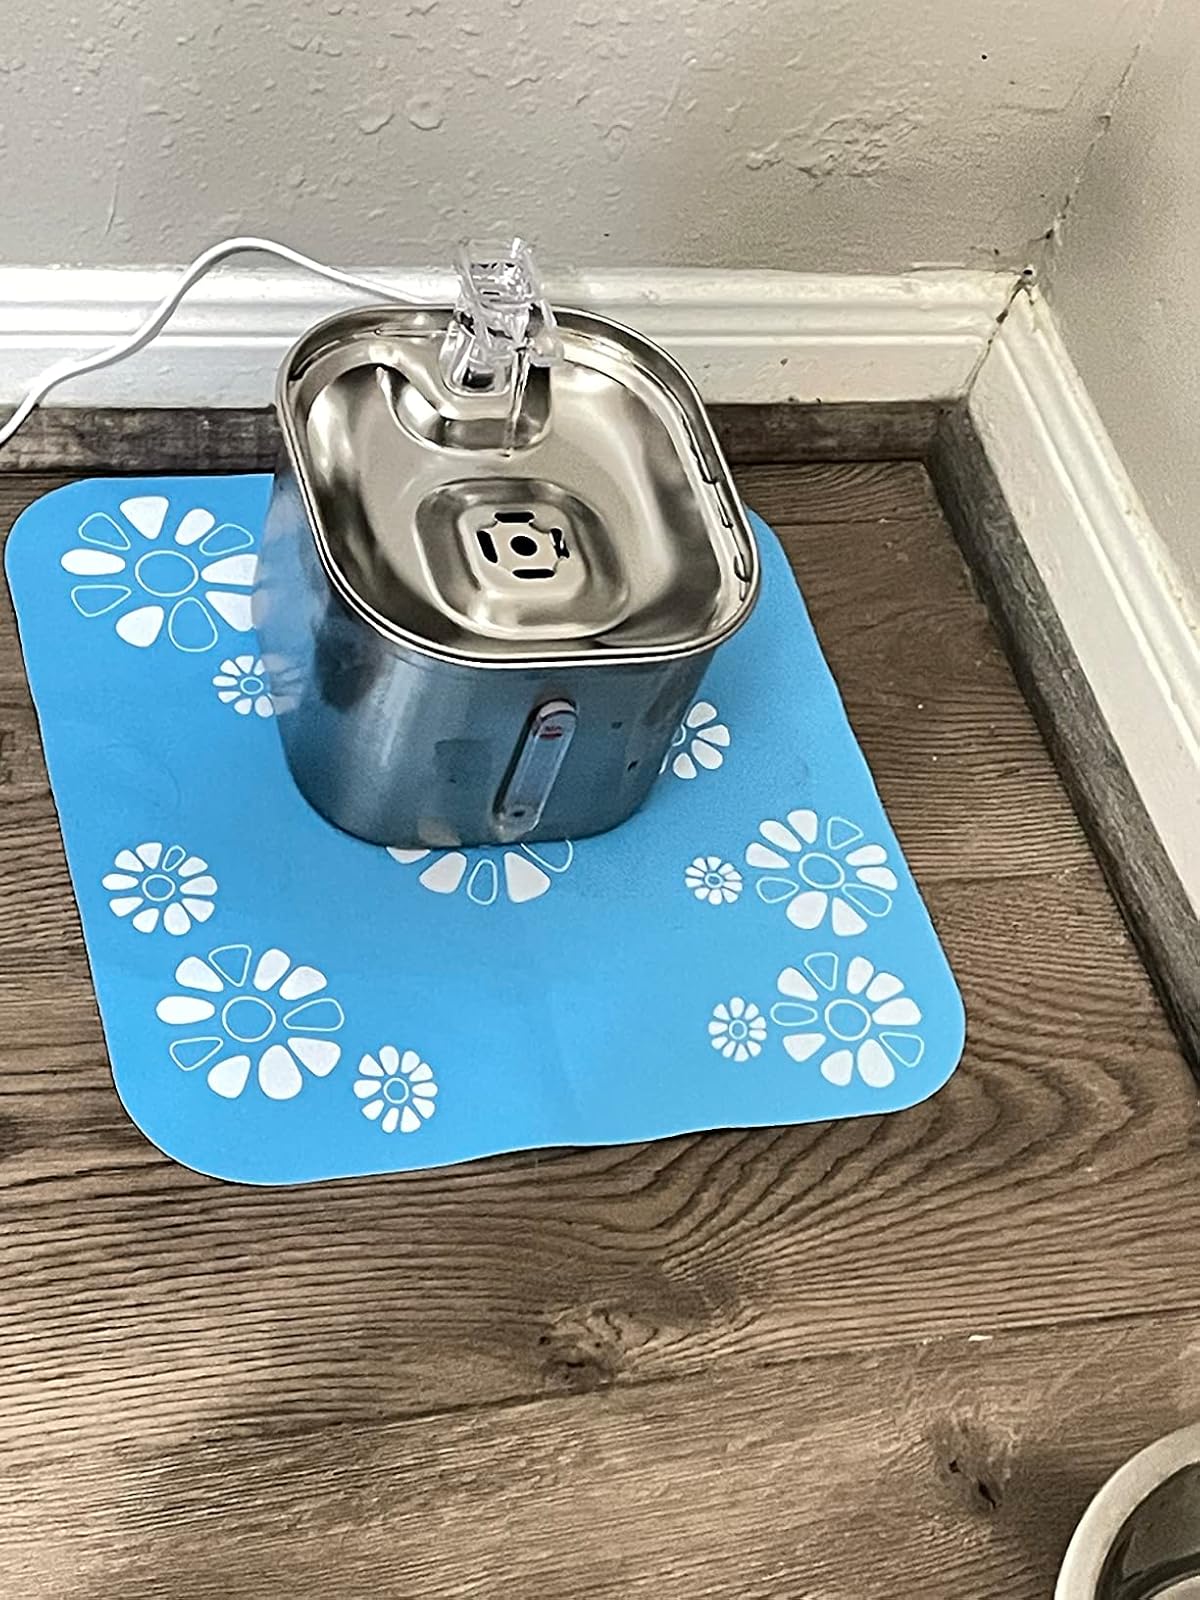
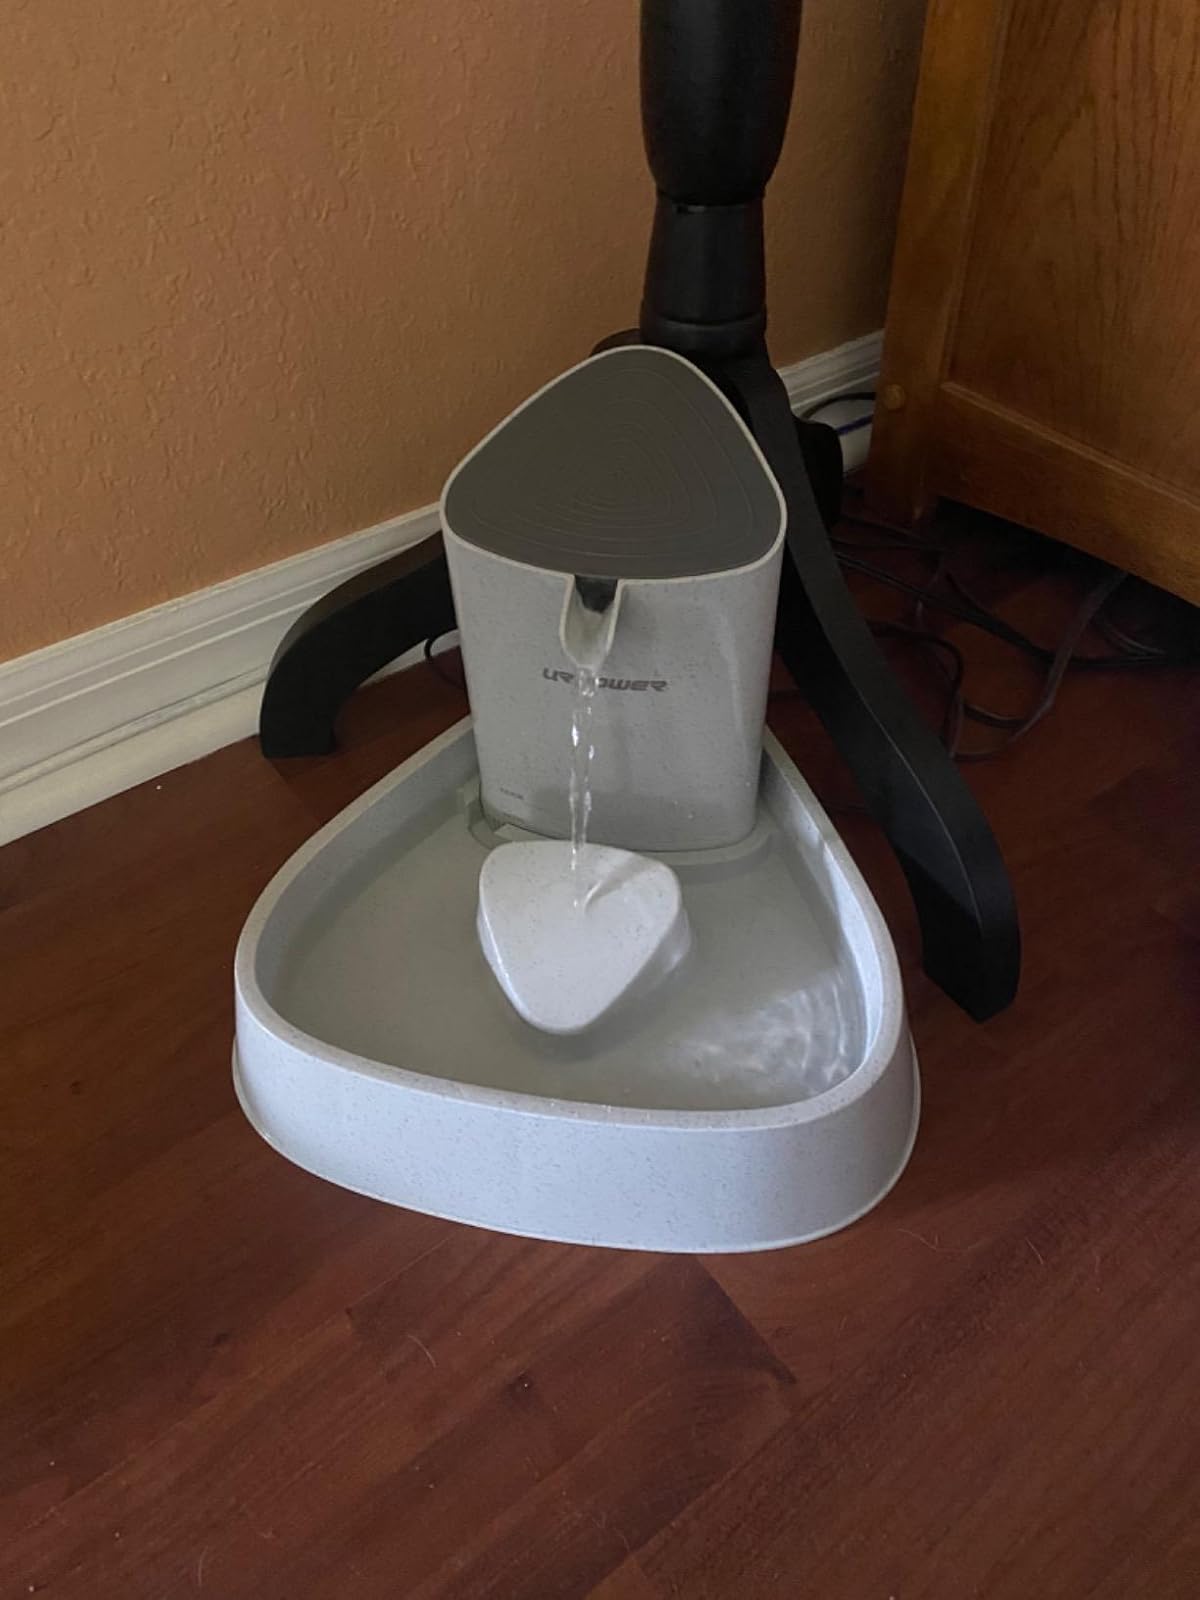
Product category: items_bowl
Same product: no